Latua

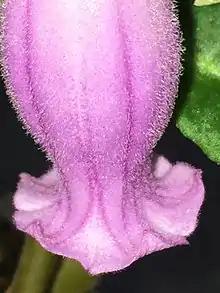
Unusually pale flower in which corolla venation highlighted to advantage by darker pigmentation of veins.

As Plowman notes, there has been a measure of controversy concerning the colour range displayed by the flowers of "Latua pubiflora". The label on the type specimen bears the Latin description "flores coccinei" i.e. 'flowers deep red', whereas subsequent authors have referred to them as variously 'violet', 'red' and "atro-violaceus" (dark violet) on the chromotaxy scale devised by Pier Andrea Saccardo. However, after observing flowers gathered from Latua plants growing in several different localities, Plowman expressed the opinion that, while there is some variation in flower colour, the flowers are usually magenta (as defined in Horticultural Color Chart 27/1).